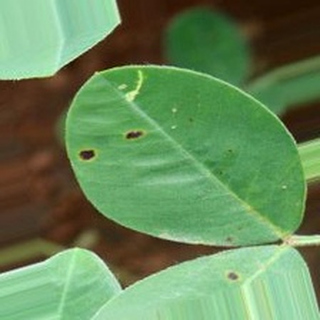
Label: groundnut_early_leaf_spot